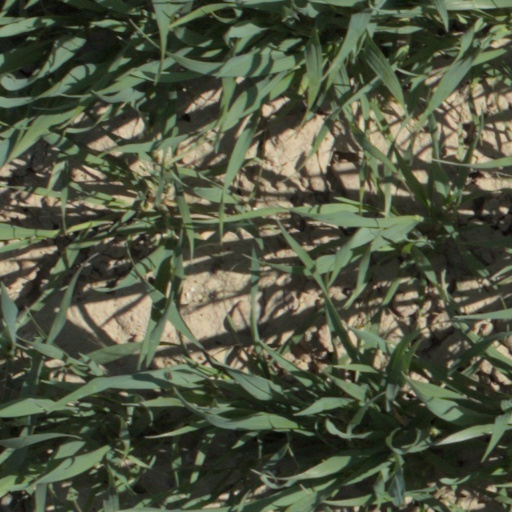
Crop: wheat